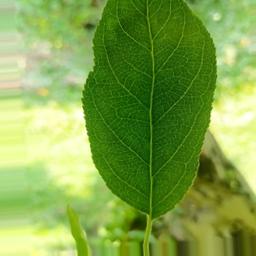
Label: Healthy